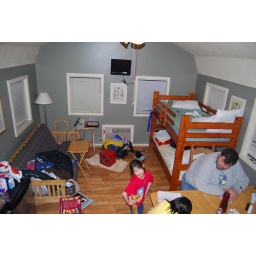
taken from the top of the loft ladder, showing the twins near the table. The red box on the floor was the cabin's heater.